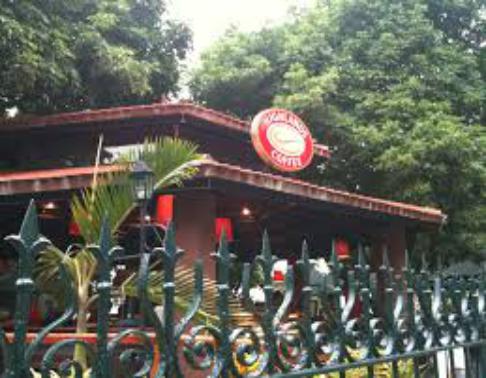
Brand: Highlands Coffee
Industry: Food